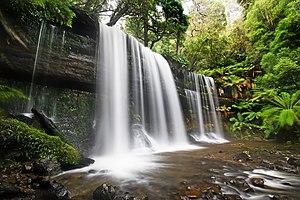
Les Chutes Russell, dans le parc National du Mont Field, en Tasmanie (Australie). Italiano: Le cascate Russell nel parco nazionale di Mt Field in Tasmania, Australia.
Les chutes Russell sont des chutes d'eau du parc national du mont Field au centre de l'île de Tasmanie en Australie. Elles se situent à 100 m en aval des chutes Horseshoe et à quelques km des chutes Lady Barron.
Cette page est une liste des chutes d'eau d'Australie.